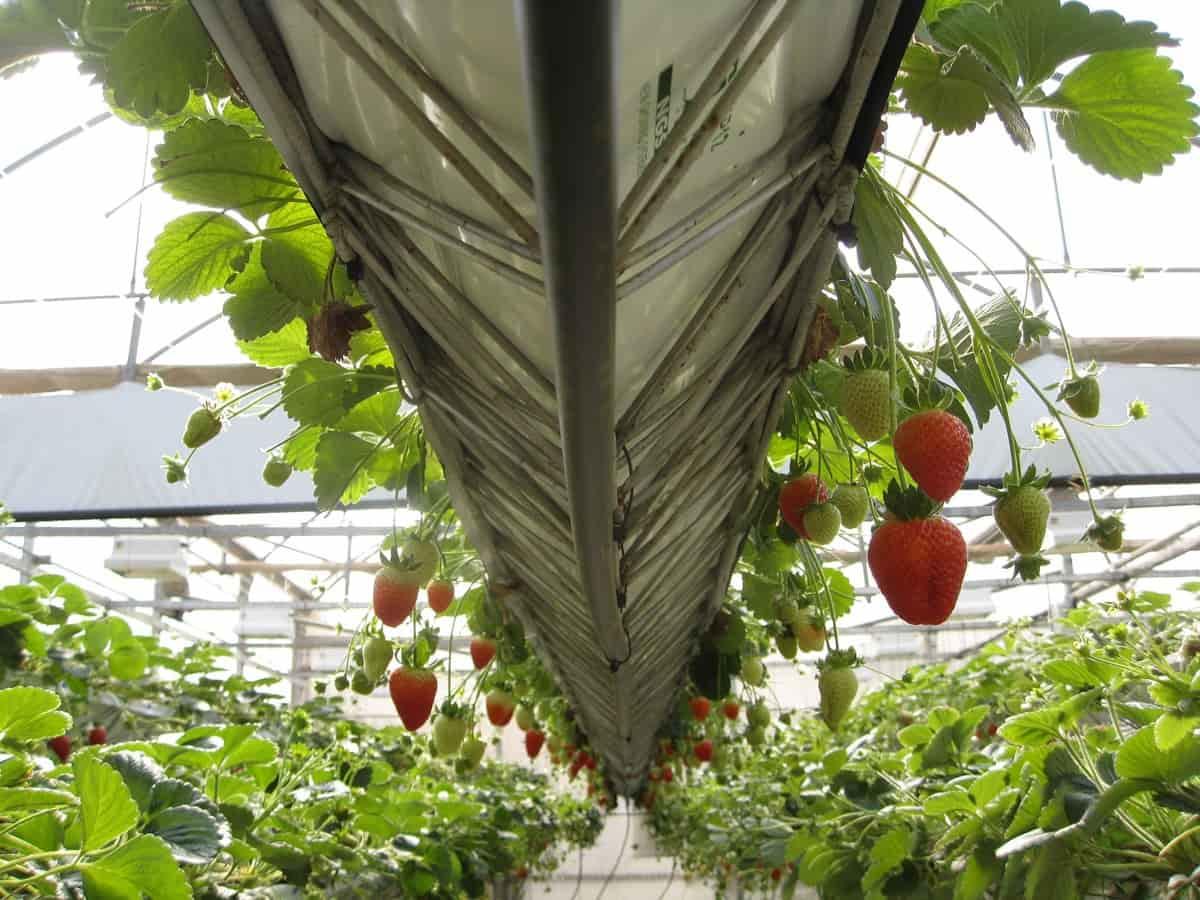
Kiwanda cha shugulisha na uzalishaji wa kilimo chamepanda mimea hiyo kwa mpangilio nawa kisasa, ambapo mimea kwa uangalifu kwa kutumia teknolojia ya kisasa, ili kuhakikisha ubora na uzalishaji wa dini wa zao hili la kibiashara.